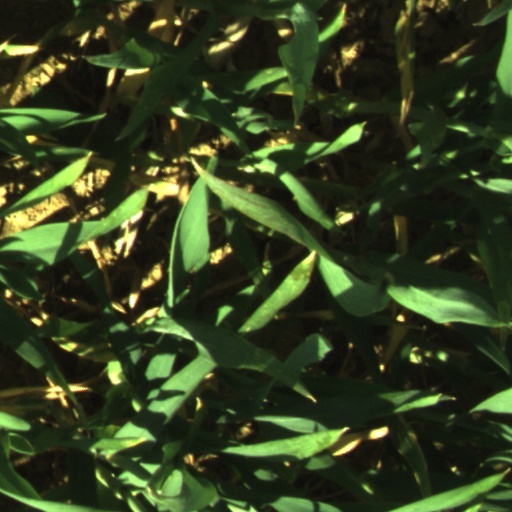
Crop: wheat